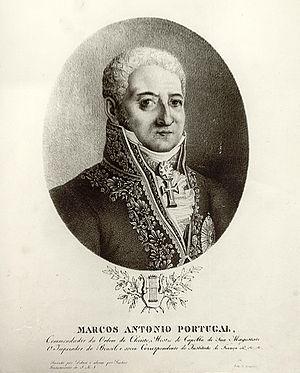
Marcos António da Fonseca Portugal était un compositeur et organiste portugais.